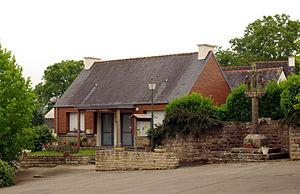
Mairie de Saint-Thois Brezhoneg: Ti Kêr ar Santoz
Saint-Thois [sɛ̃twa], en breton Santoz, est une commune du département du Finistère, dans la région Bretagne, en France.